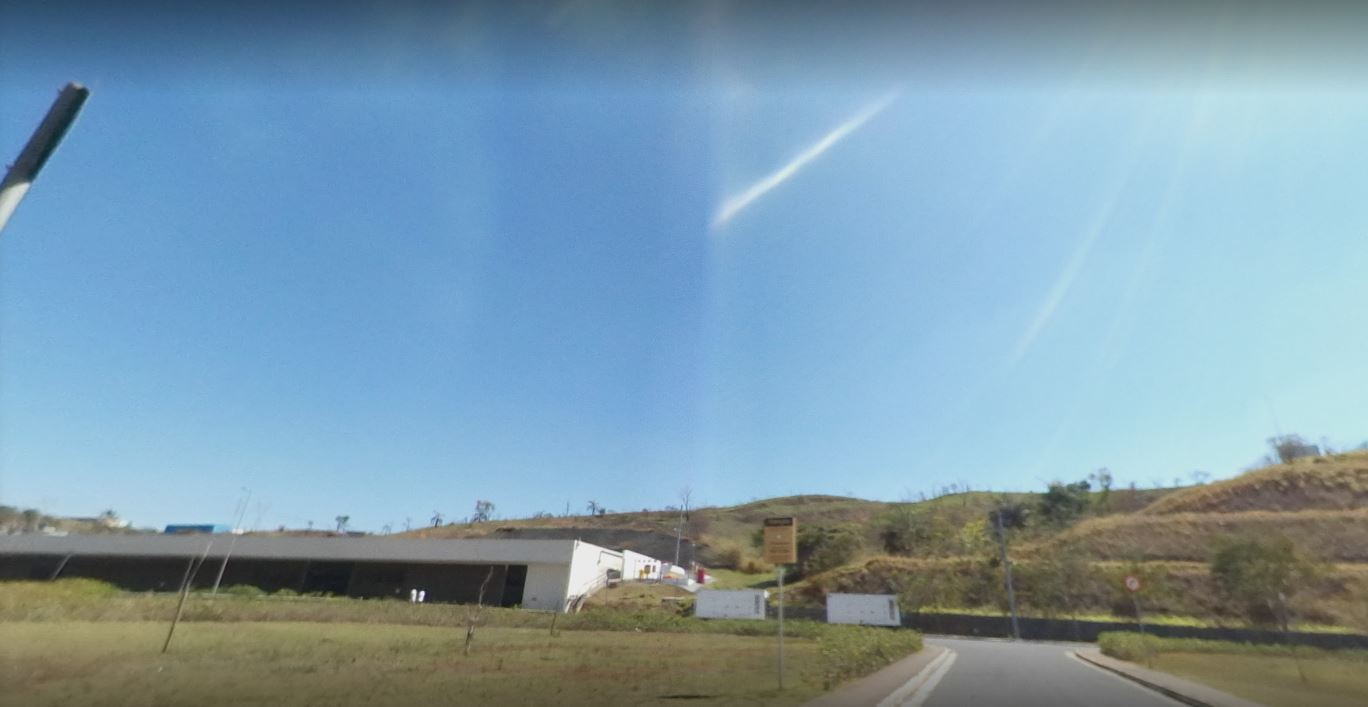
Fire: no
Smoke: no